CropLife International

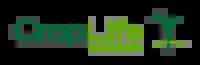

CropLife International is an international trade association of agrochemical companies founded in 2001. It was previously known as "Global Crop Protection Federation" and started out as "International Group of National Associations of Manufacturers of Agrochemical Products" in 1967. Its members include the world's largest agricultural biotechnology and agricultural pesticide businesses namely BASF, Bayer CropScience, Corteva, FMC Corp., Sumitomo Chemical and Syngenta. The international body combines several national-level or continent-wide organisations, each one having the same goals but differing according to local language and custom.